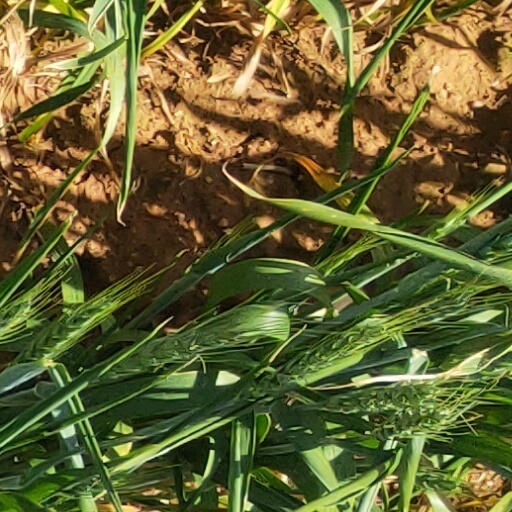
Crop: wheat